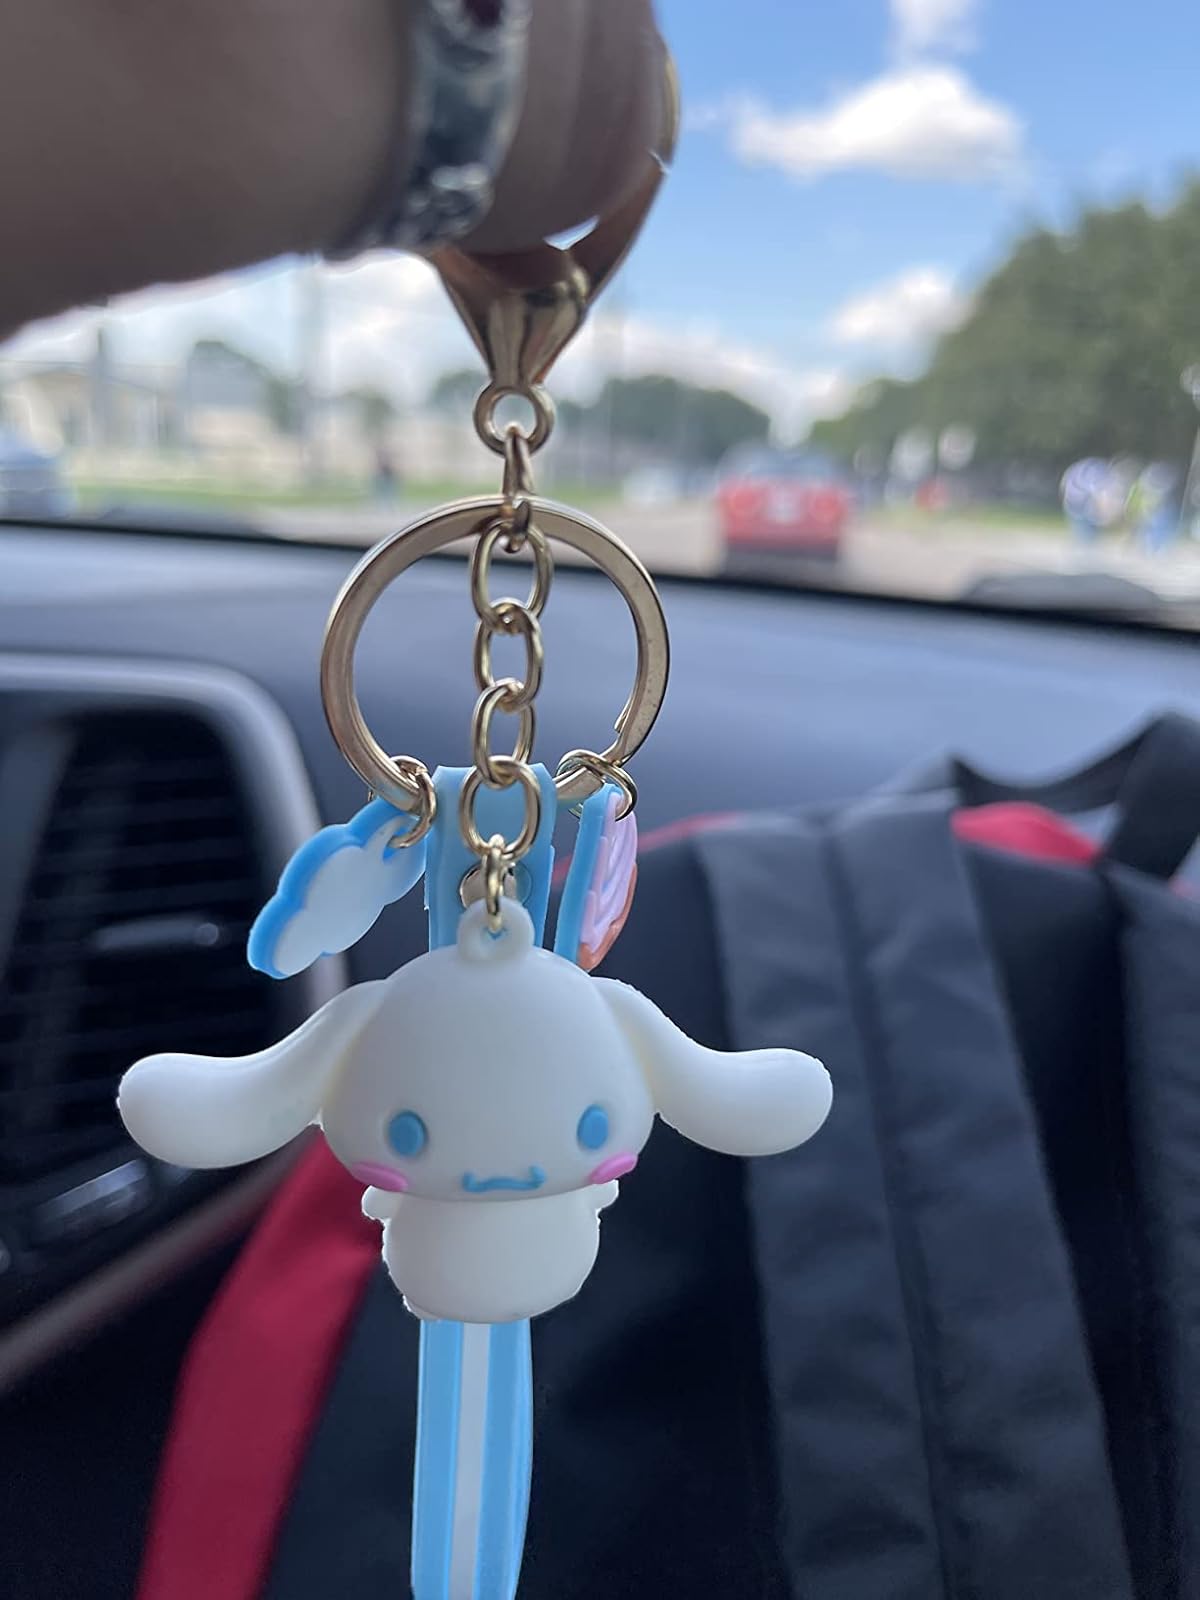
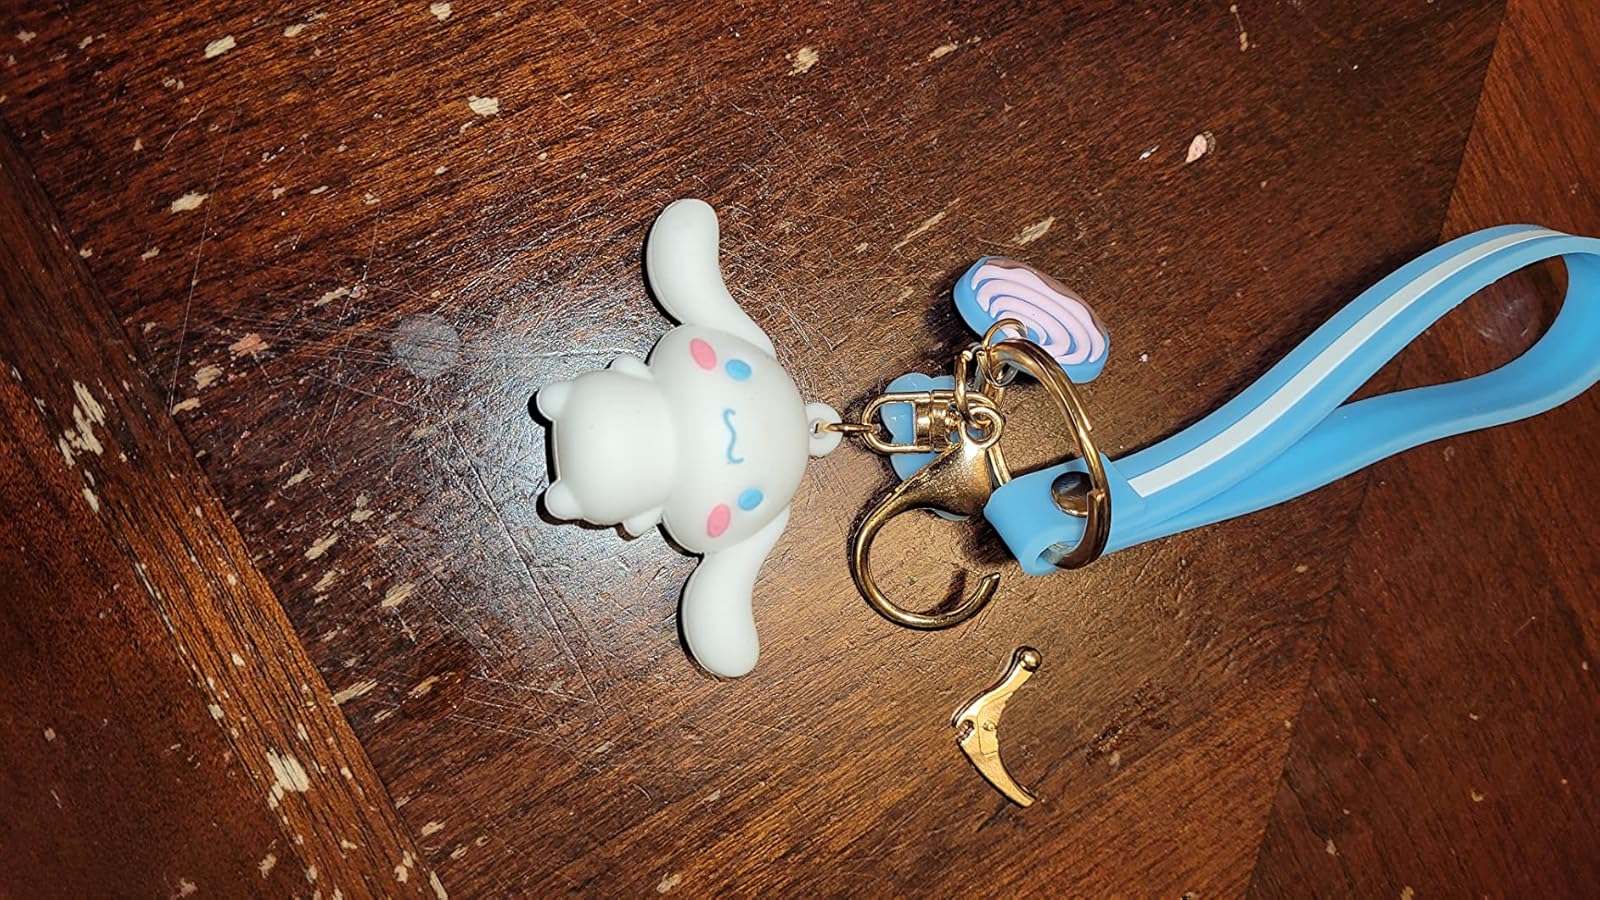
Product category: accessories_keychain
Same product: yes